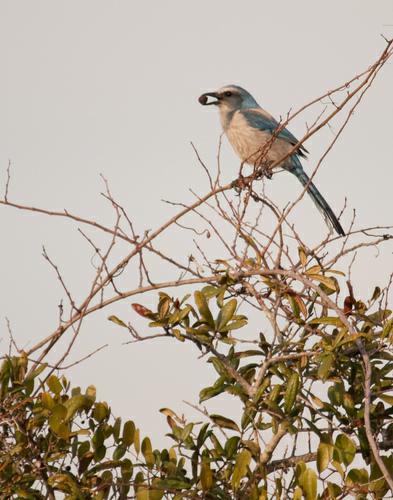
A photo of a florida jay